Old Time Buddy

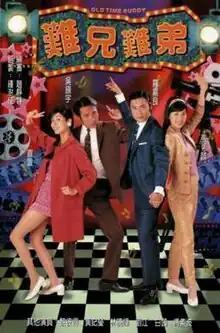
Official poster

Old Time Buddy is a 1997 Hong Kong period comedy television drama created and produced by TVB. The Chinese title translates to "brothers in hardship."